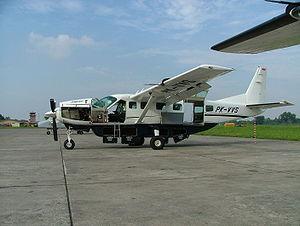
PT ASI Pujiastuti Aviation, ou plus simplement Susi Air, est une compagnie aérienne régulière et charter indonésienne basée à Pangandaran dans la province de Java occidental. Elle opère à partir de multiples bases : Medan, Jakarta, Balikpapan et Jayapura mais encore Kupang, Malinau, Tarakan, Samarinda, Jambi, Padang, Banda Aceh, Biak, Nabire, Ketapang et bien d'autres.